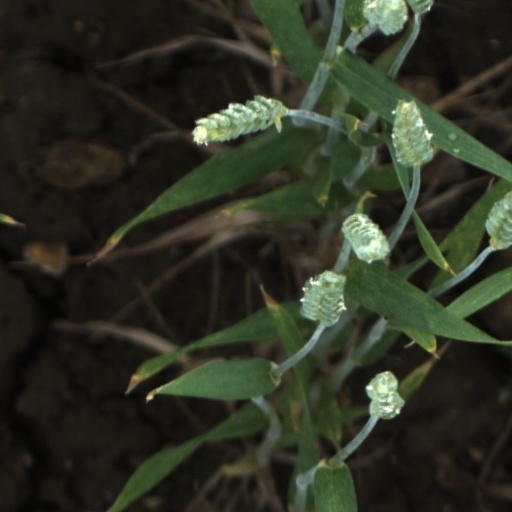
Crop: wheat